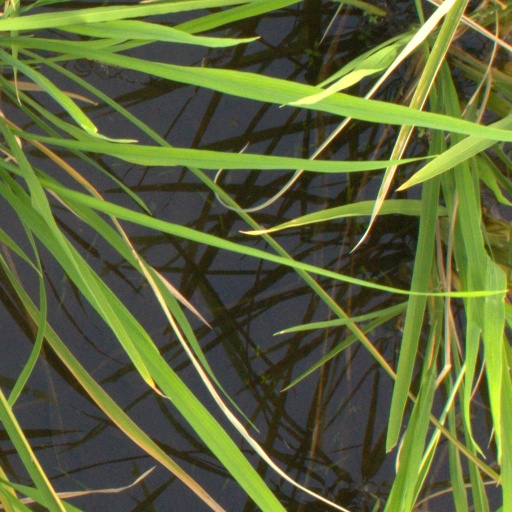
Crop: rice